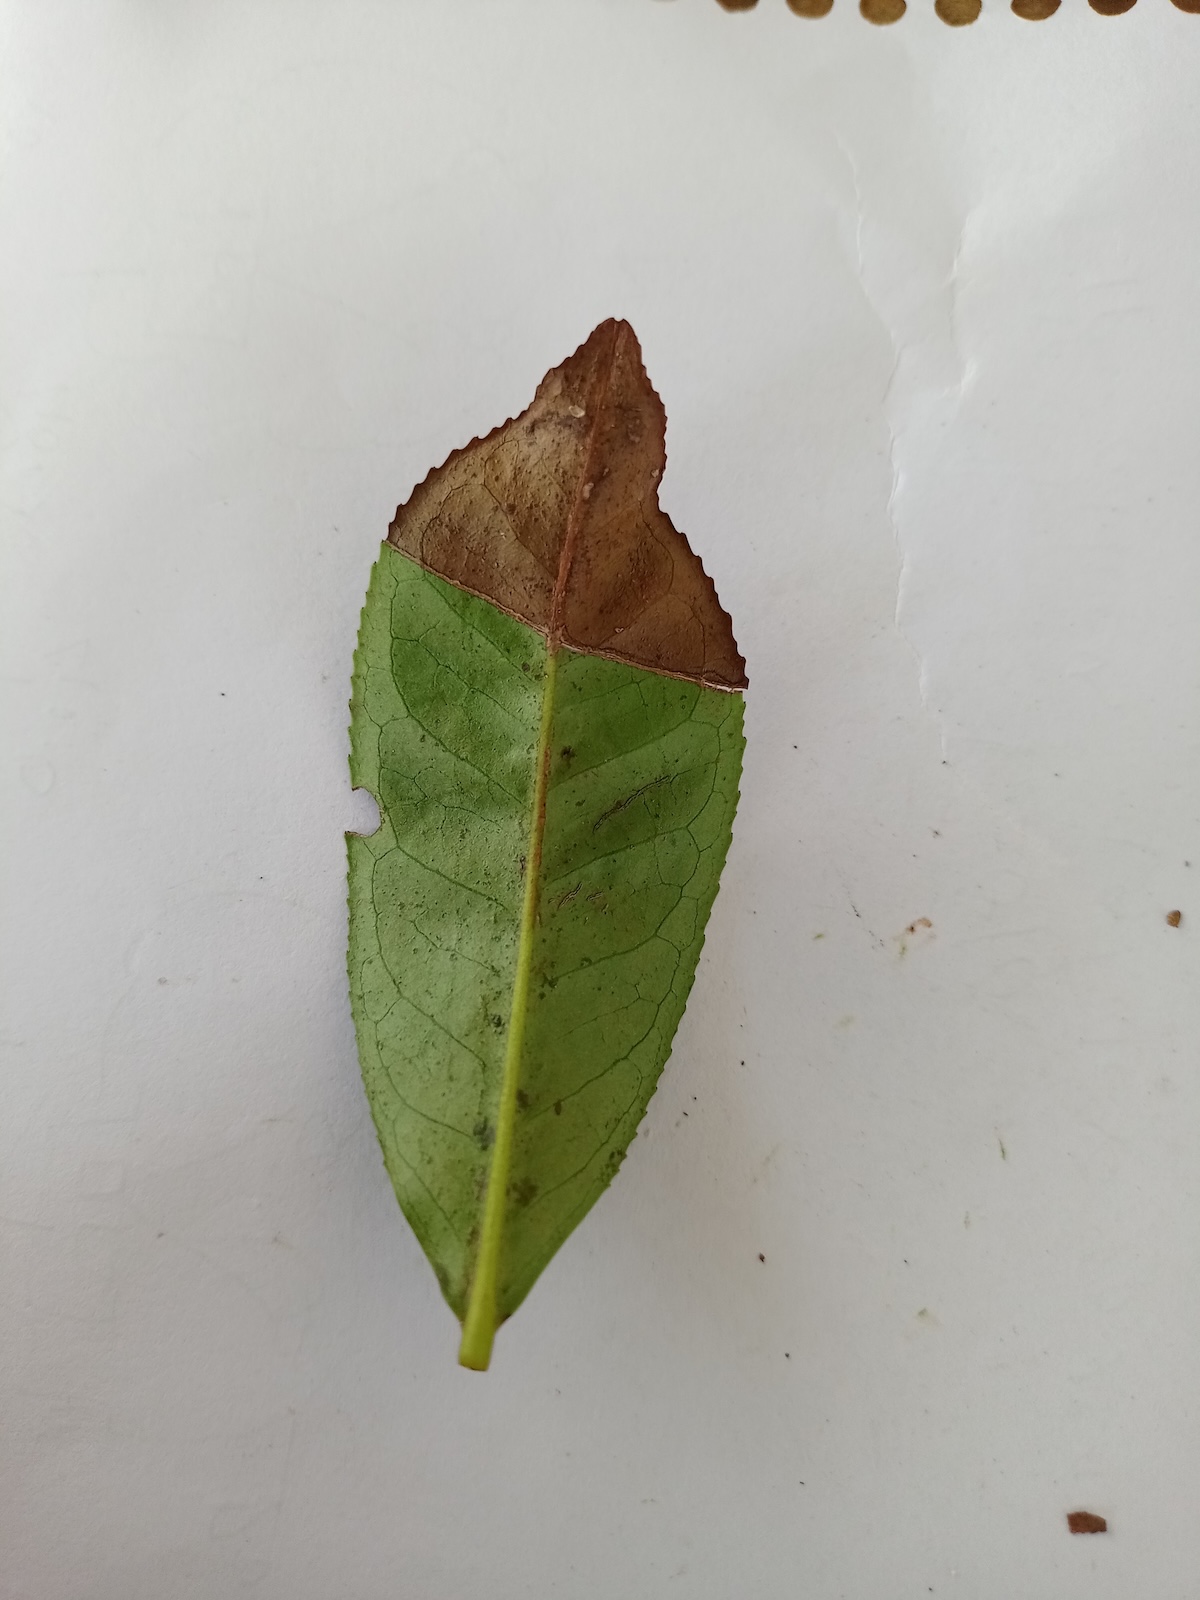
Label: Gray Blight